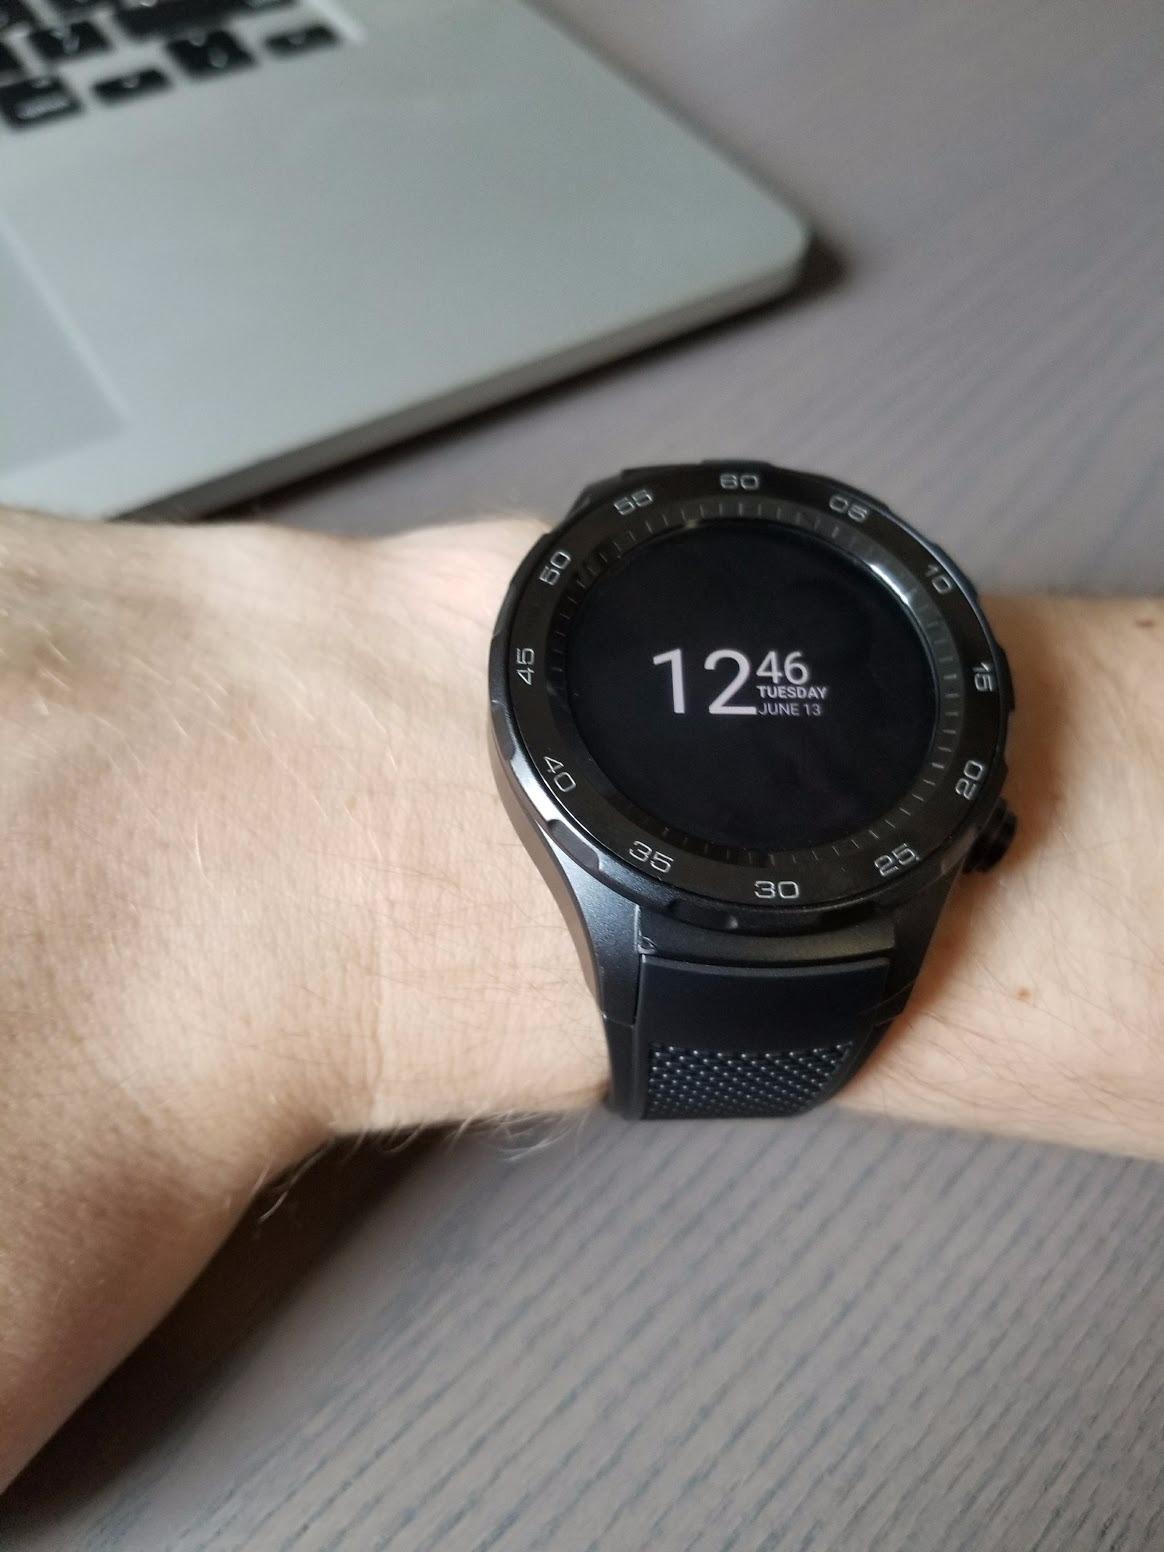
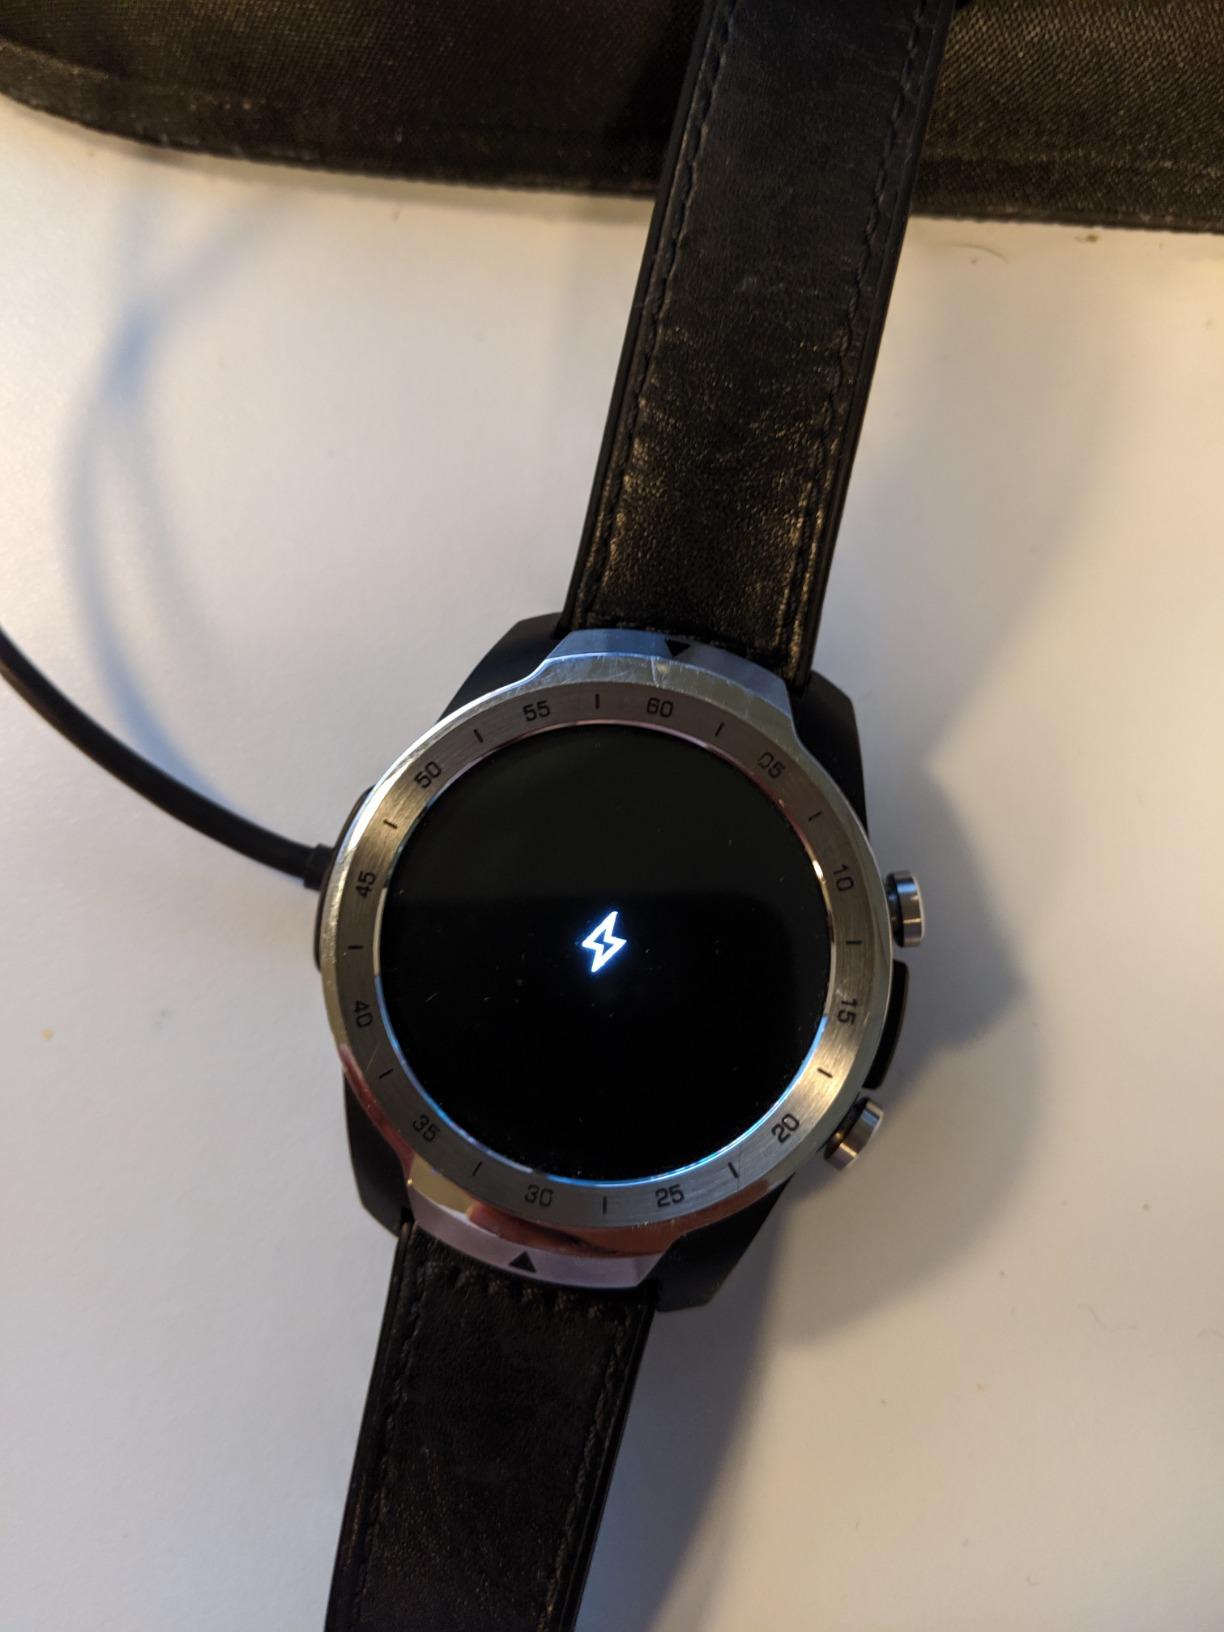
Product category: smartwatch
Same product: no